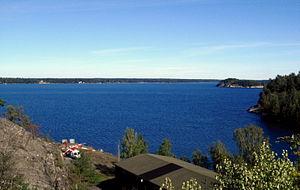
Le Horsfjärd est un fjärd situé dans l'archipel de Stockholm, entre l'ile de Muskö et la terre ferme. Long d'une vingtaine de kilomètres, il représente une superficie de 61,5 km².